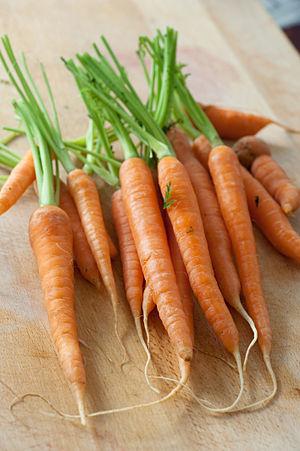
En anglais, un snack, qu'on traduit par produit de grignotage, ou encore grignotine, grignotise au Canada francophone, est un en-cas, un casse-croûte destiné à être grignoté, c'est-à-dire consommé en dehors des repas. Ainsi, dans les pays anglophones, les frites, les chips, les biscuits, le pop-corn et les beignets sont des exemples de snacks.